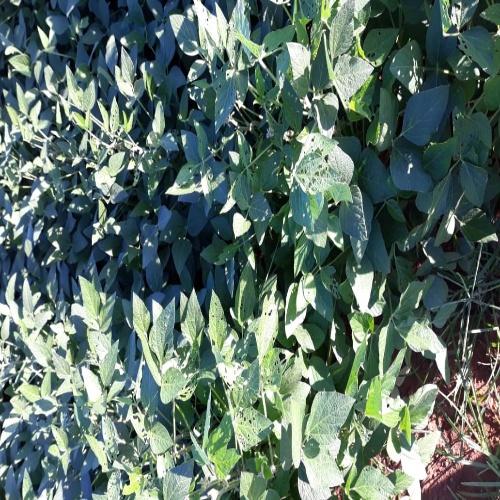
Label: Caterpillar